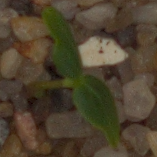
Label: cleavers